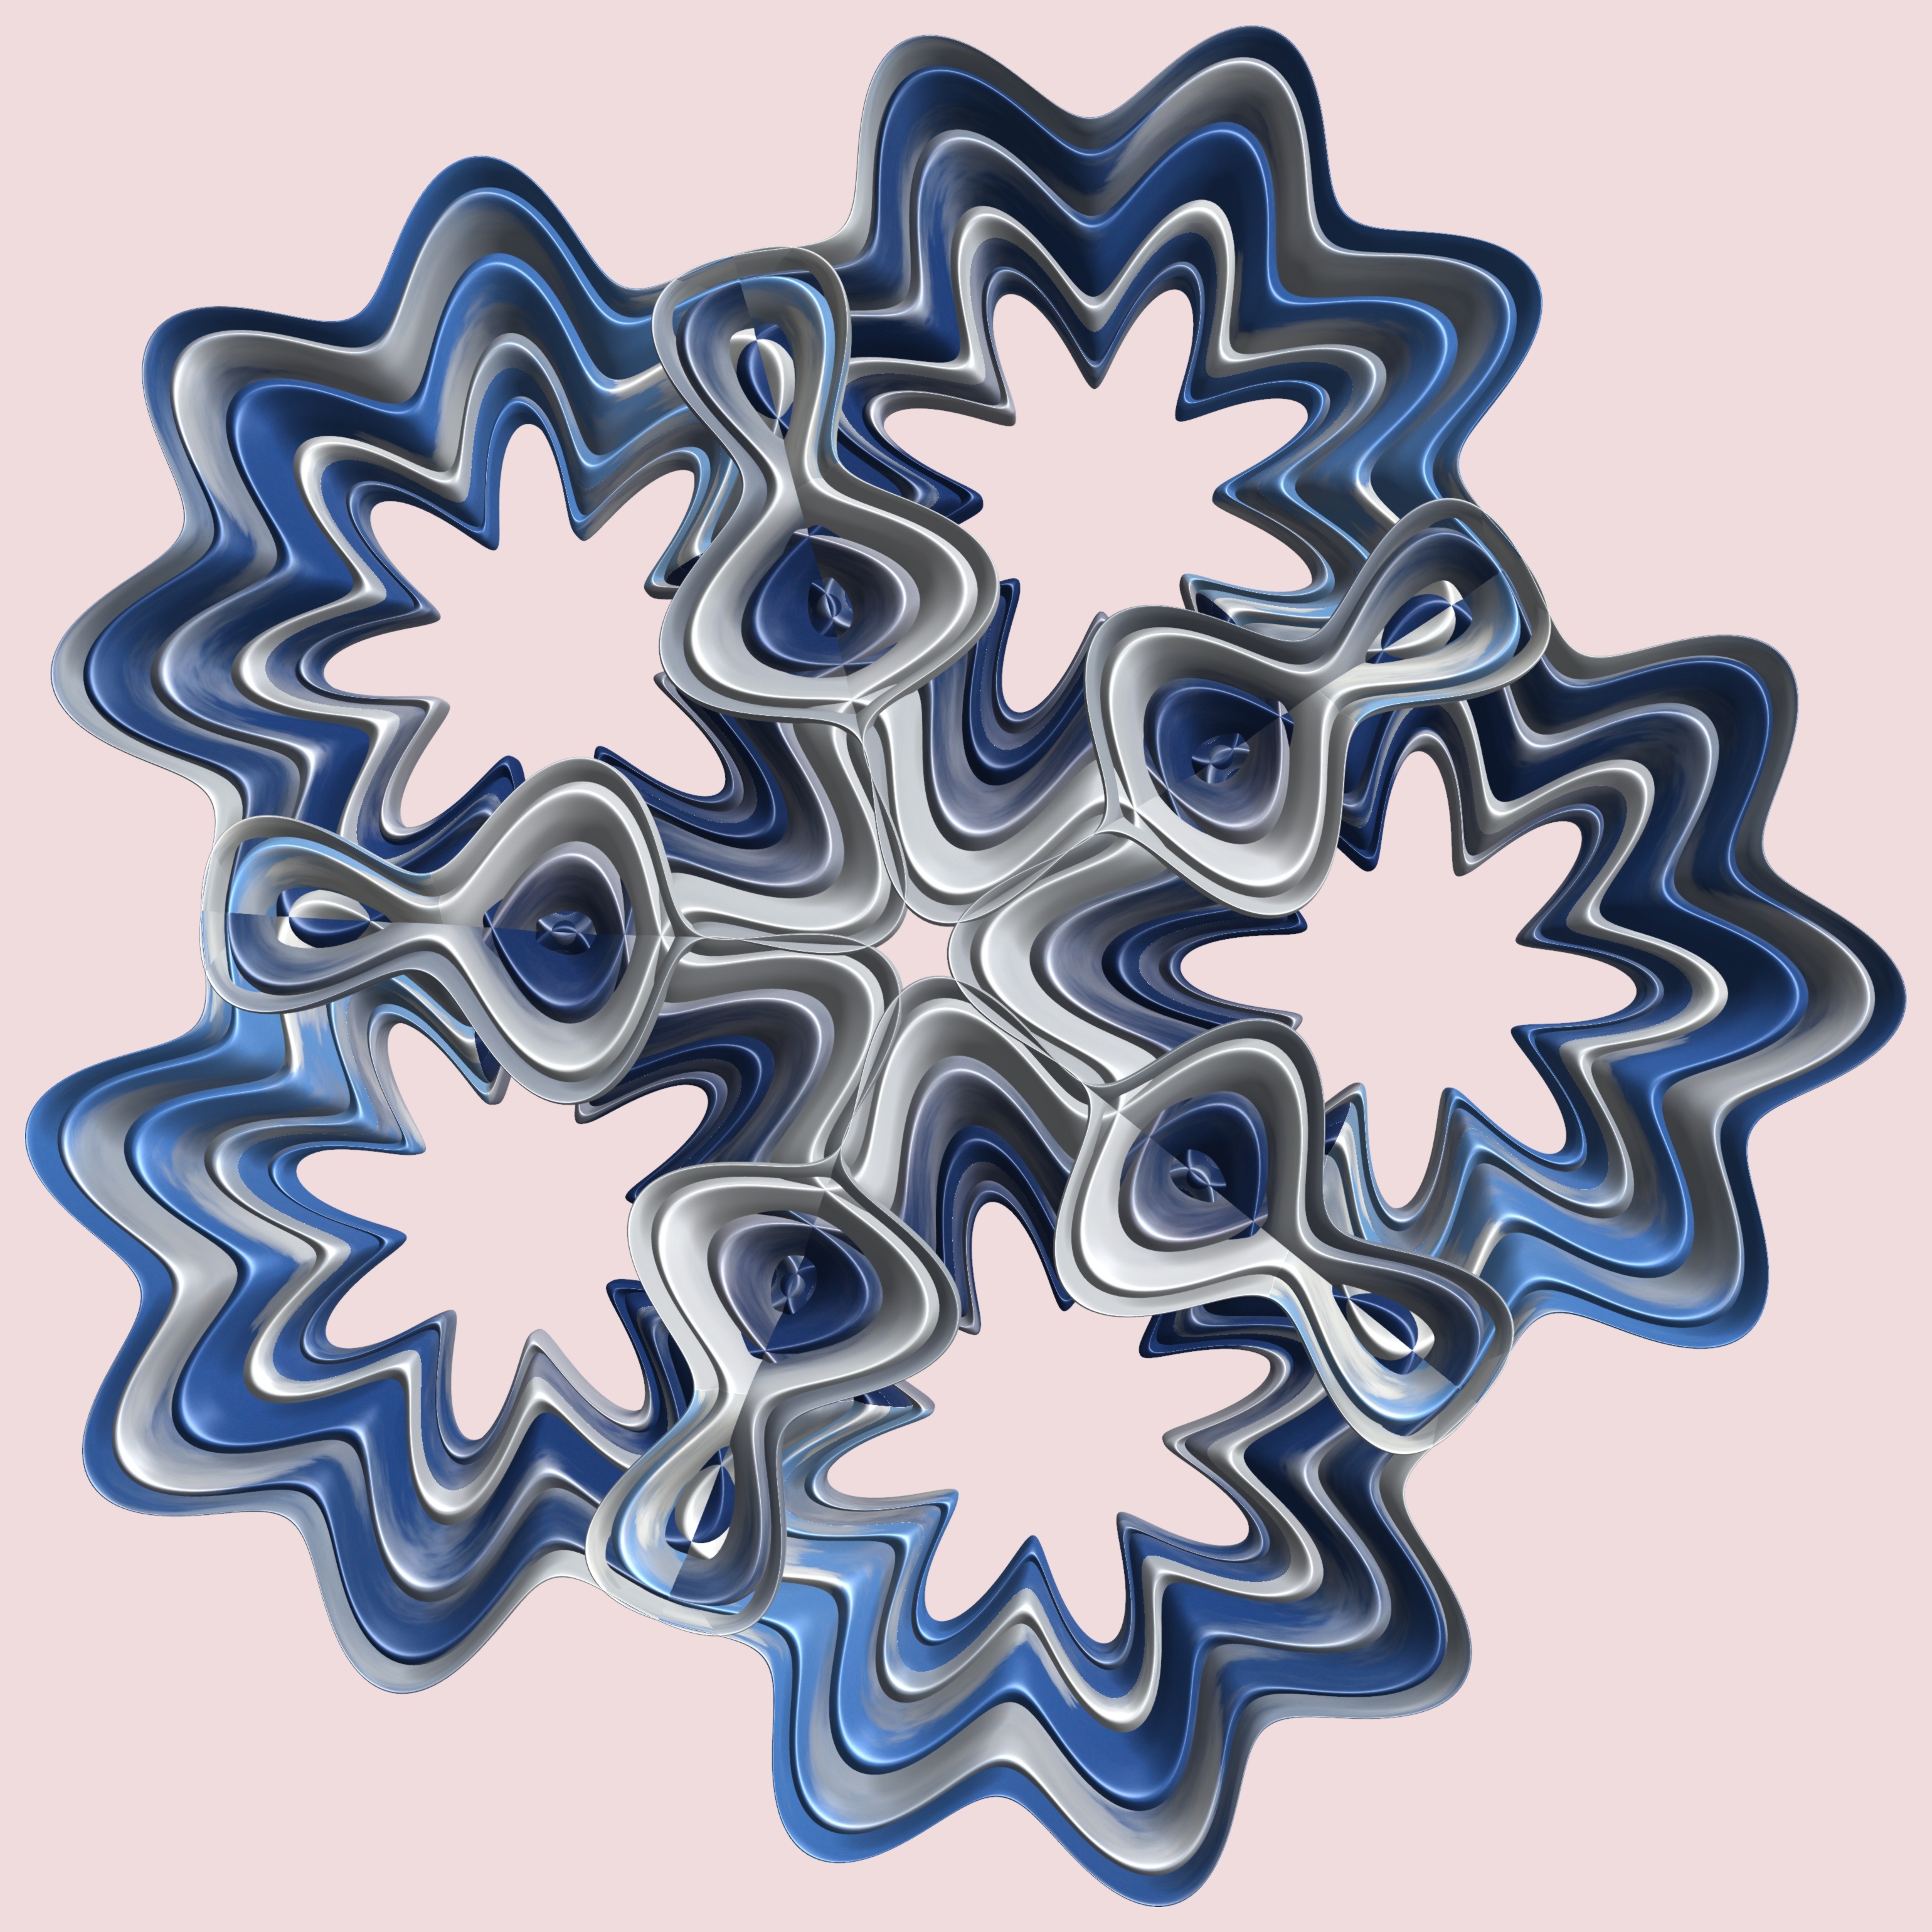
structure, wheel, texture, petal, pattern, circle, cool image, design, symmetry, 3d, graphic, torus, mathematica, cg, parametricplot3d, code, program, algorithm, mapping